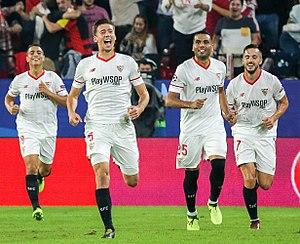
De gauche à droite
Wissam Ben Yedder, né le 12 août 1990 à Sarcelles, est un footballeur international français qui évolue au poste d'attaquant à l'AS Monaco. Il possède également la nationalité tunisienne.